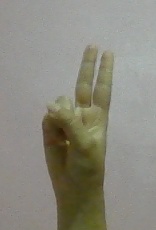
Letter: taa